Fergana Valley

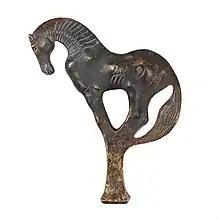
The ceremonial gilt bronze finial, Ferghana horse, dates back to the 4th-1st century BCE: a V-shaped symbol of speed and victory.

Fergana, on the route to Tarim Basin from the west, remained at the boundaries of a number of classical era empires.